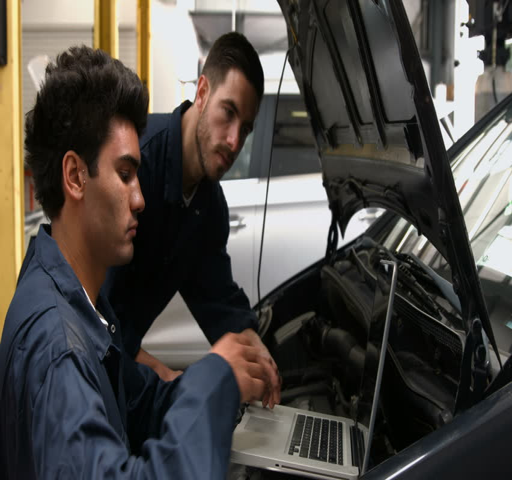
handsome mechanics overhauling a car in the garage